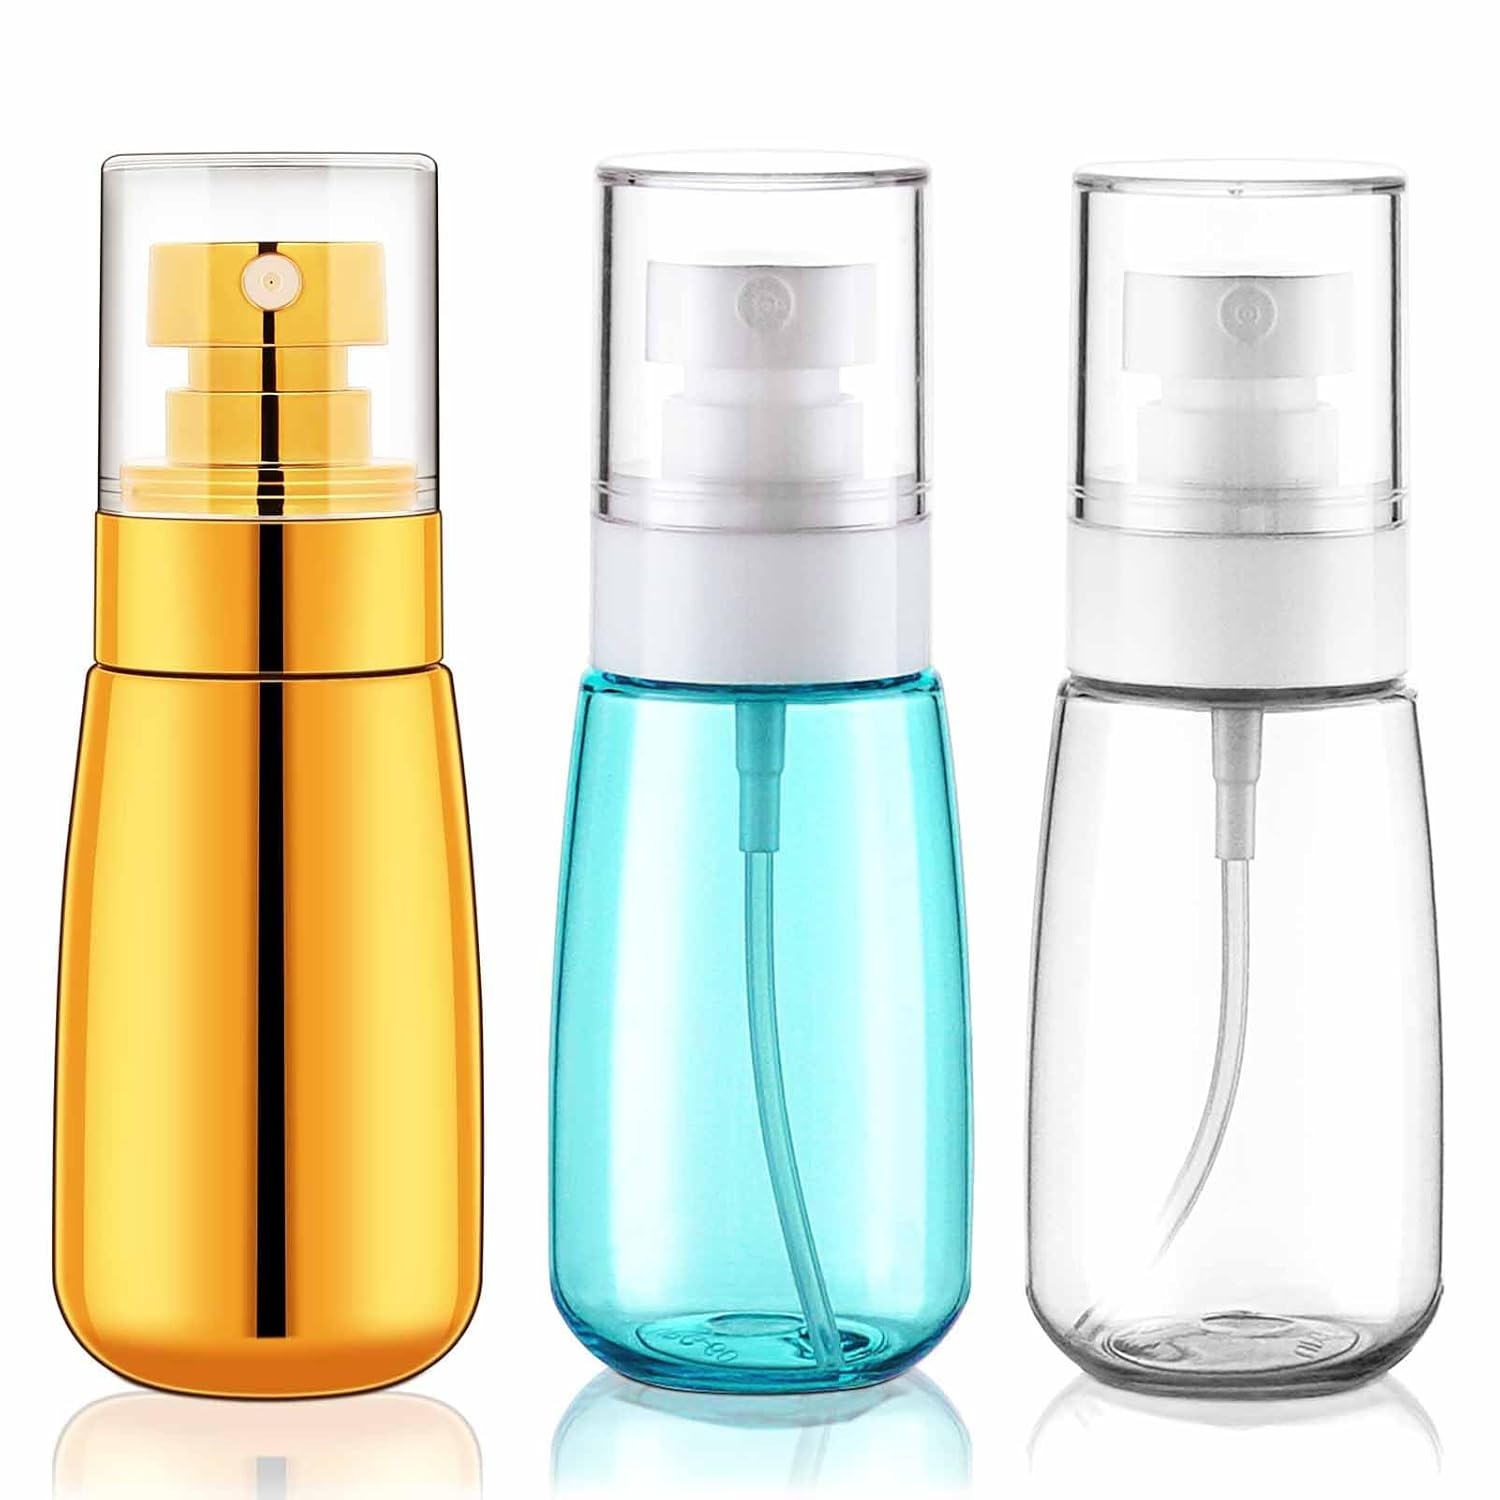
Cosywell Travel Spray Bottle TSA Approved 3 Pack 2oz 60ml Leak Proof Fine Mist Spray Bottle Empty Plastic Refillable Containers for Hair Perfume Toners Rose Water Cosmetics(Gold+Green+Clear)
Overview Brand : Cosywell Color : Gold+Green+Clear Material : Plastic Capacity : 3.4 Fluid Ounces Recommended Uses For Product : Perfume, Water About this item Fine Mist Sprayer: This is a spray bottle that sprays a fine mist, which can be easily produced by pressing down on it. Perfect for misting hair and skin. Leak-proof Travel Spray Bottles: Our travel size spray bottle adopts the design of sealing screw bottle neck and sealing ring, which can effectively reduce the gap and enhance the air tightness. High Quality Refillable Mist Sprayer: Made of transparent PETG material, sturdy and reusable. Refill the liquid and the spray bottle can be reused for a long time. Travel Size Mist Spray Bottle: The cute small size spray bottle is light and convenient. This size is perfect for you to put it in luggage, bags, school bags and pockets when you travel. Multi-uses: Can be used for hair spraying, face spraying, plant cleaning and home cleaning. Perfect for home and office or outdoor activities like travel and picnics.
Brand: Cosywell
Category: Health & Beauty > Personal Care > Cosmetics > Cosmetic Tools > Skin Care Tools > Lotion & Sunscreen Applicators